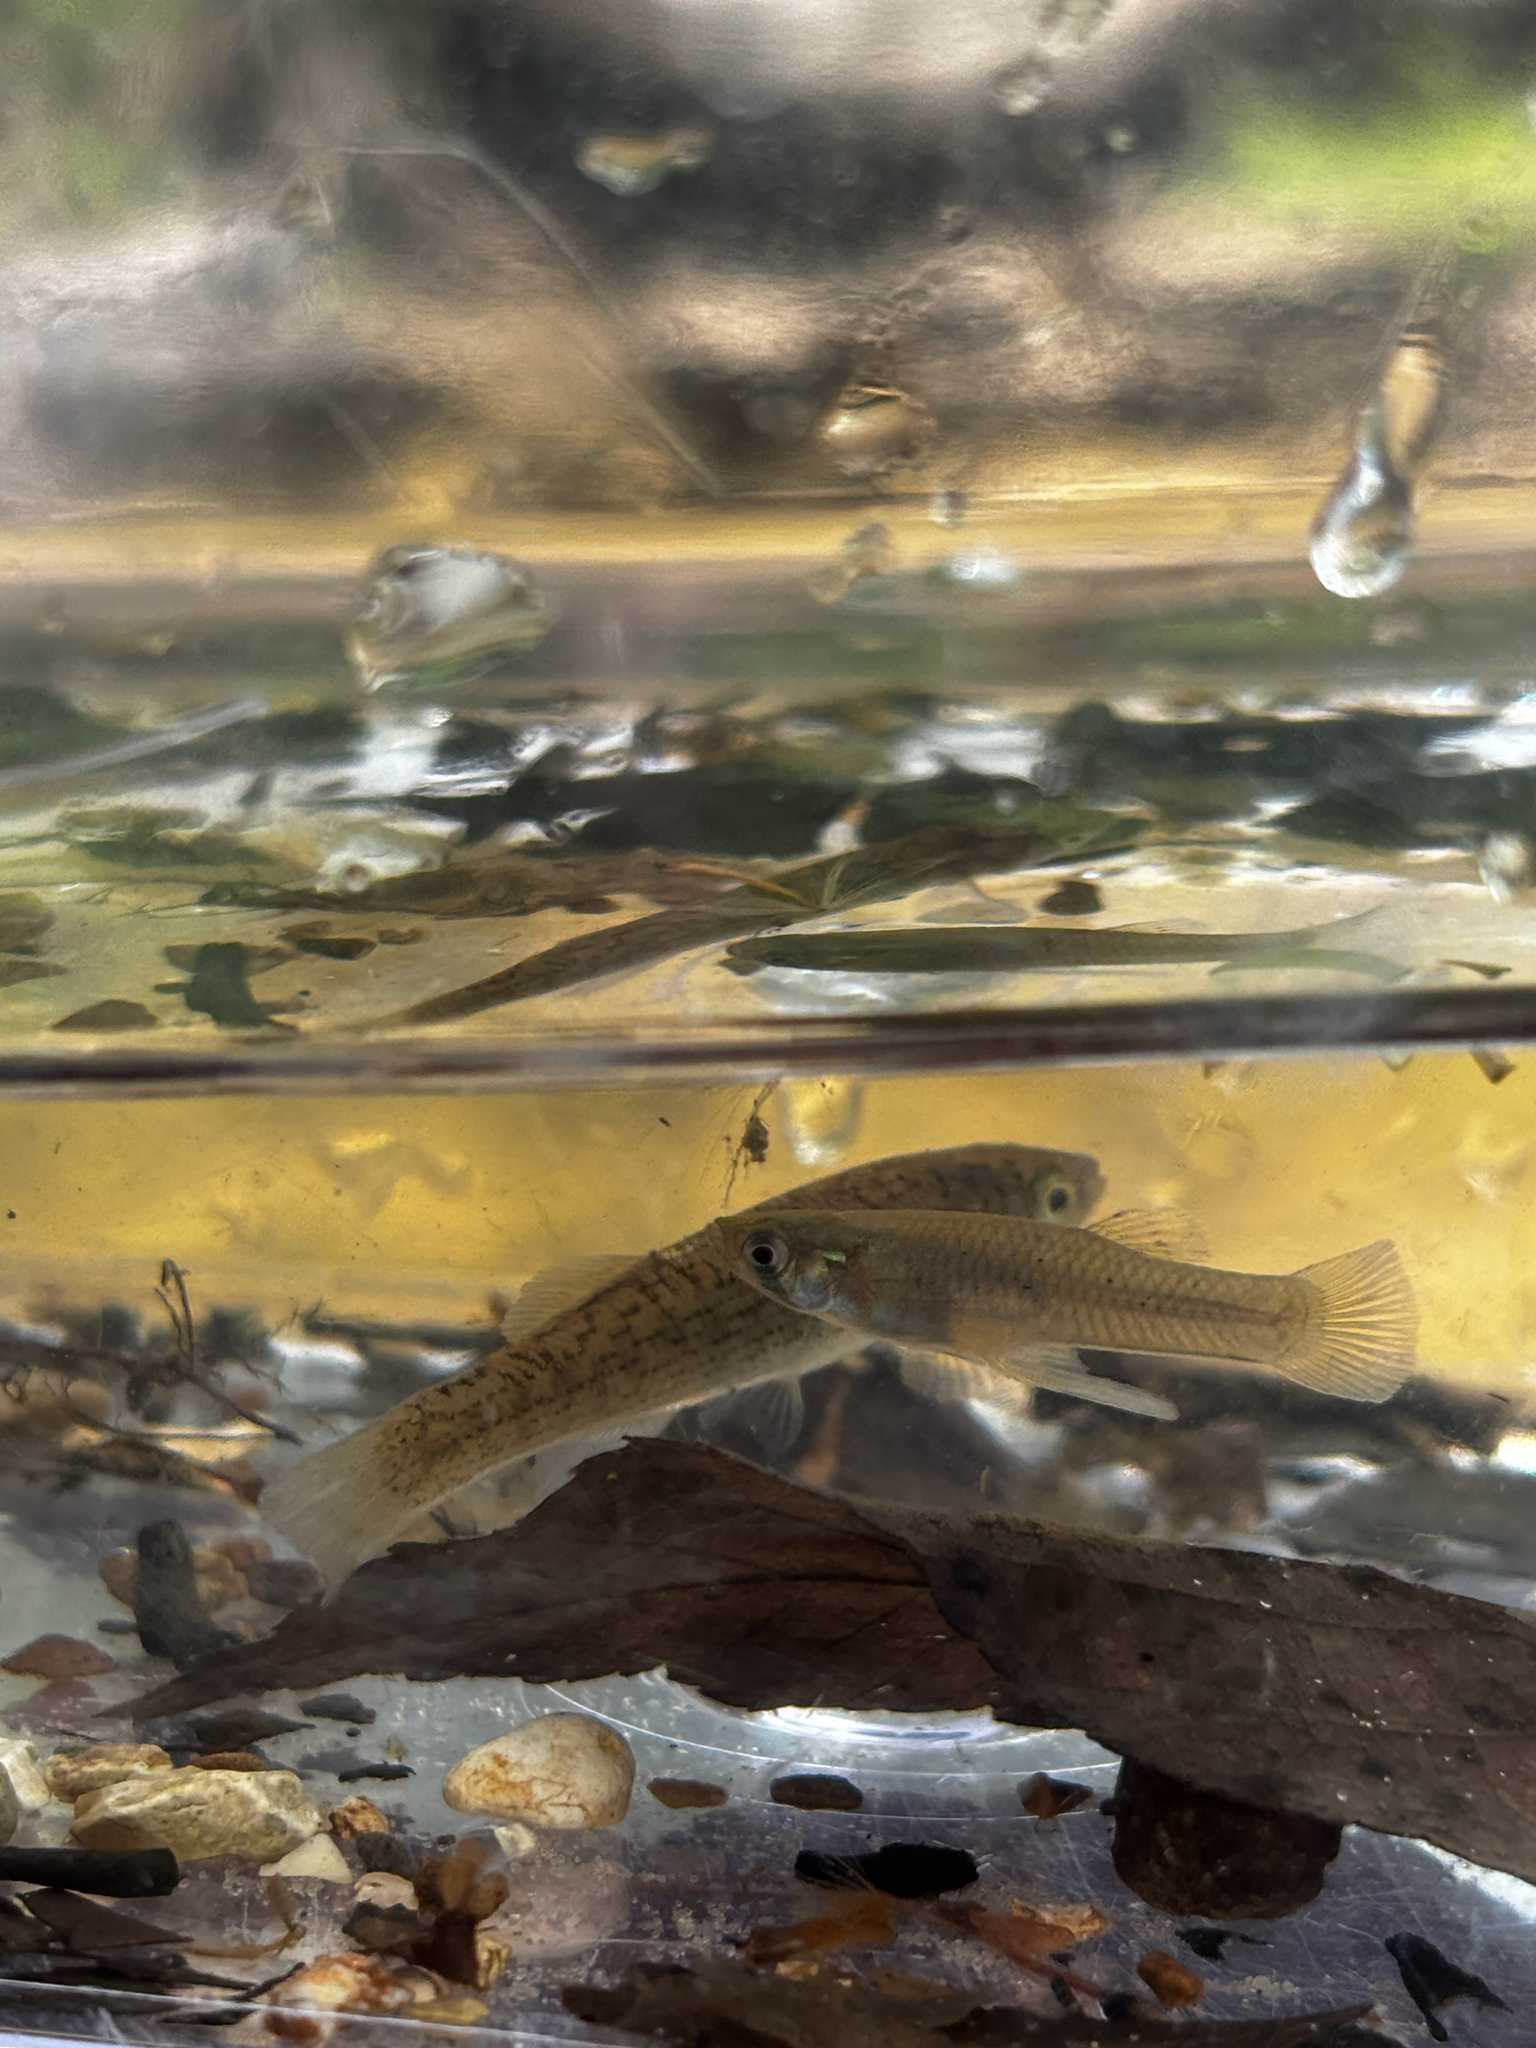
fish (species not among the labelled classes)